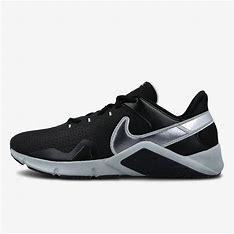
Brand: Nike
Model: Legend Essential 2